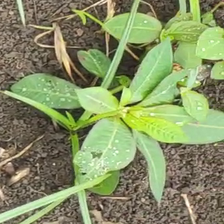
Weed species: Moti_dudhi(Euphorbia_geneculata_L)